Lorne W. R. Mulloy

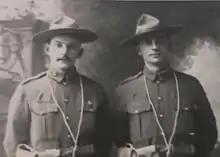
Troopers E. Holland V.C. and L. Mulloy D.C.M.

On July 12, the British and Canadian forces conducted an advance from the capital against the Boers, taking up defensive positions at Witpoort and Koffeyspruit. On July 16, 1900, the Boers launched an attack on the positions, and the Canadian Mounted Rifles, under the command of Harold Lothrop Borden, fought desperately on the kopjes. The Canadians were ordered to mount and, riding at full gallop, headed for a ridge while shells and bullets flew through the air around them. The troops arrived at the ridge,